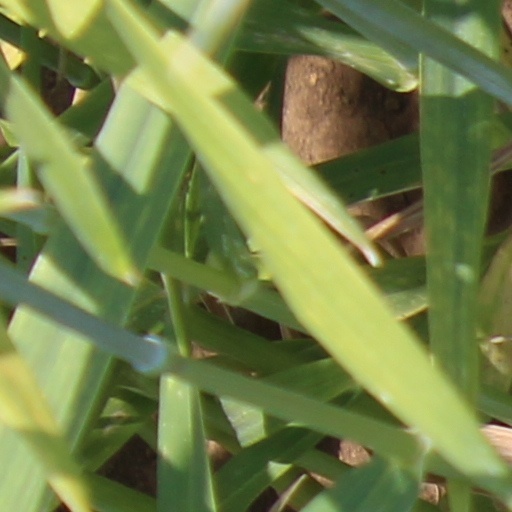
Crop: wheat